Jan Matthysen

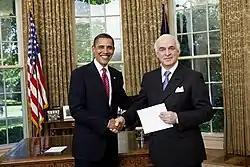
Jan Matthysen being welcomed by Barack Obama

Jan Matthysen is a former Belgian ambassador to the United States.